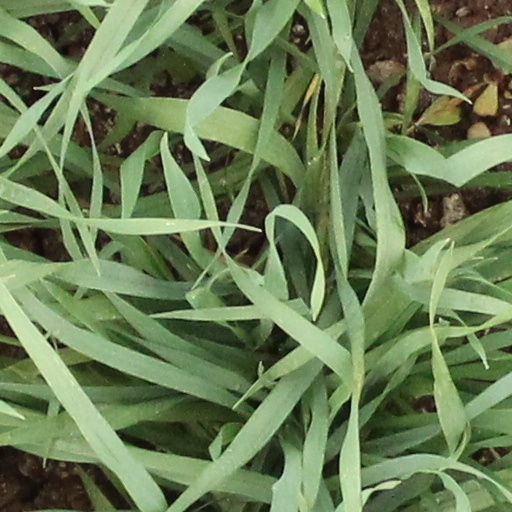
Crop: wheat